South University

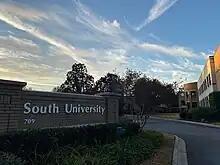
South University's Savannah campus

South University's Savannah campus (which includes its online students) celebrated its largest graduating class in the institution's history in June 2017, when more than 3,500 students received degrees. On October 17, 2017, the university's former parent company, Education Management Corporation, reported that it had sold its schools to the Los Angeles-based Dream Center Foundation, a non-profit organization.